Jacobins

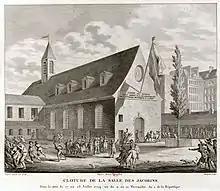
Engraving "Closing of the Jacobin Club, during the night of 27–28 July 1794, or 9–10 Thermidor, year 2 of the Republic"

With the execution of Robespierre and other leading Montagnards and Jacobins, began the Thermidorian Reaction. The Jacobins became targets of Thermidorian and anti-Jacobin papers, with Jacobins lamenting counterrevolutionary pamphlets "poisoning public opinion". The Jacobins disavowed the support they gave Robespierre on 9 Thermidor, yet supported an unpopular return to the Terror. Meanwhile, the society's finances fell into disarray and membership dipped to 600. Further, they were linked to ongoing trials of prominent members of the Terror involved in atrocities in Nantes, especially Jean-Baptiste Carrier.